Gastón Ugalde

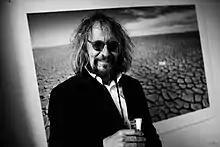
Ugalde in 2014

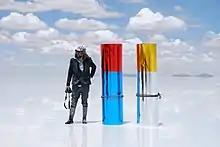
Gaston Ugalde portrait at the Salt Desert

Gastón Ugalde (1 July 1944 – 14 October 2023) is considered the father of contemporary bolivian art and was the recipient of the prestigious Konex Award in 2002 along with Oscar Niemeyer. Ugalde was named "the most important living Bolivian artist" by the Konex Foundation in Argentina and was also referred to as the "Andean Warhol" by art critics. Ugalde was also known as "the enfant terrible" of the Bolivian Art Scene.